Rashid Shabazz

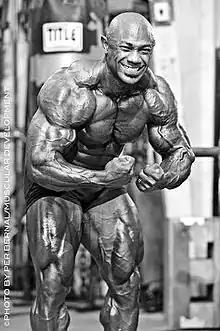
Roc Shabazz after winning 1st place at the 2010 Phoenix Pro in Arizona

Rashid Shabazz, known professionally by the nickname “Roc”, is an American IFBB Pro Champion, celebrity fitness trainer, and business owner.